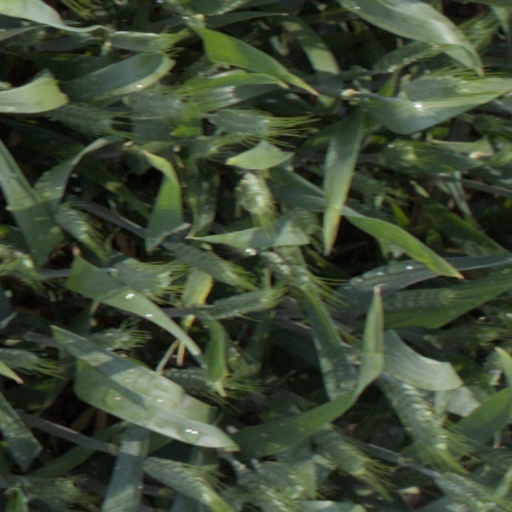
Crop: wheat